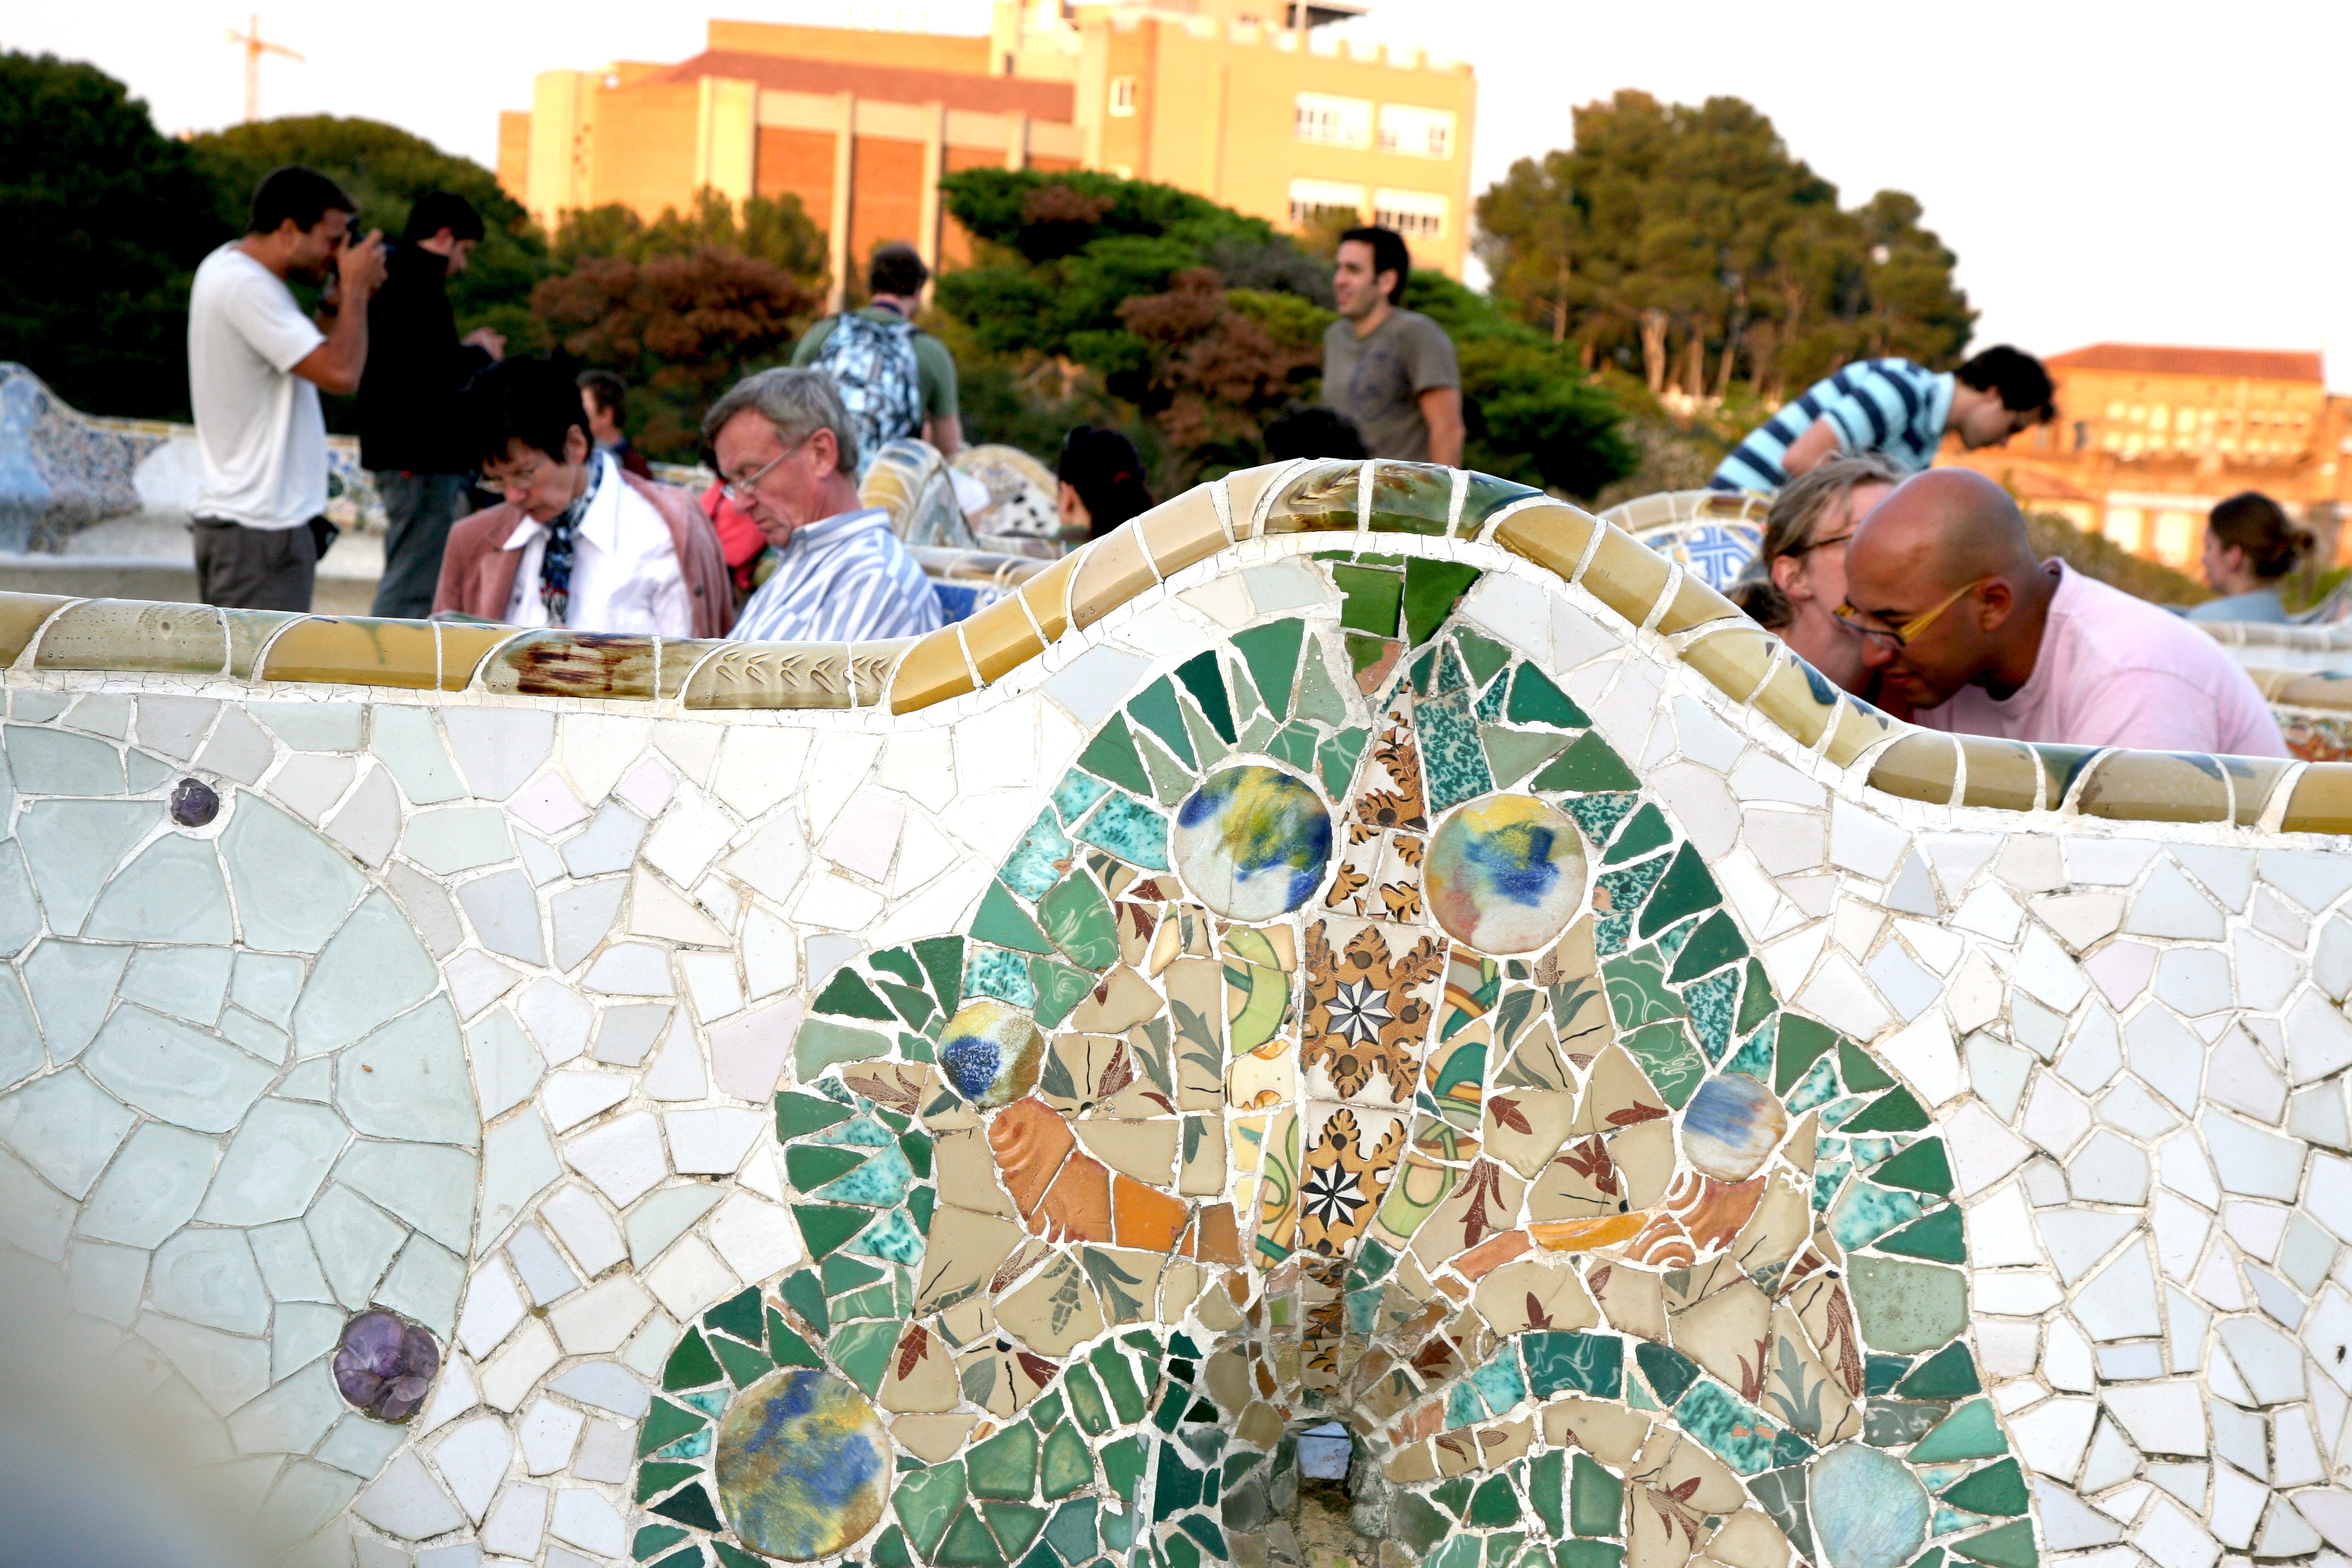
architecture, bench, park, garden, barcelona, festival, bank, spain, espagne, artnouveau, mosaic, arquitectura, catalonia, catalua, barcelone, mosaico, gaudi, 5d, banco, jardin, parque, guell, architektur, espana, banc, catalogne, spanien, mosaique, spanje, espanya, katalonien, mosaik, elcarmel, parquegell, parkgell, moderniststyle